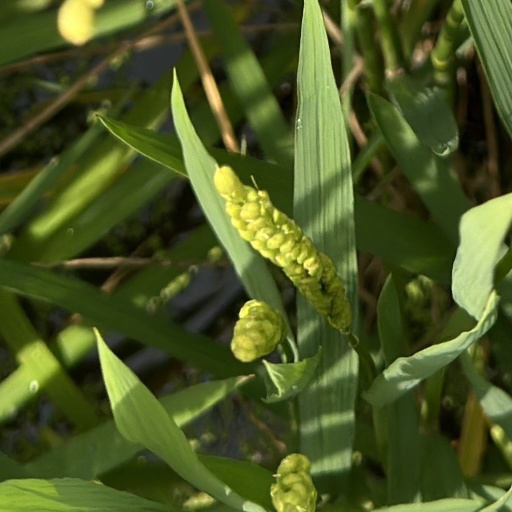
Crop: rice